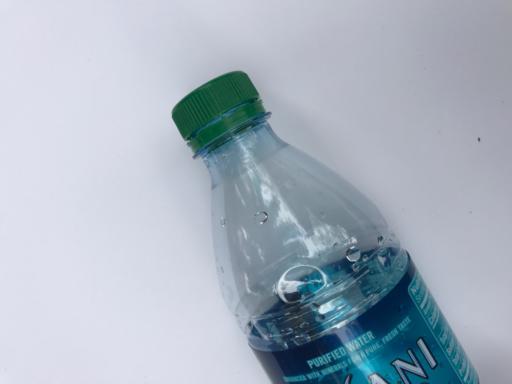
Label: plastic